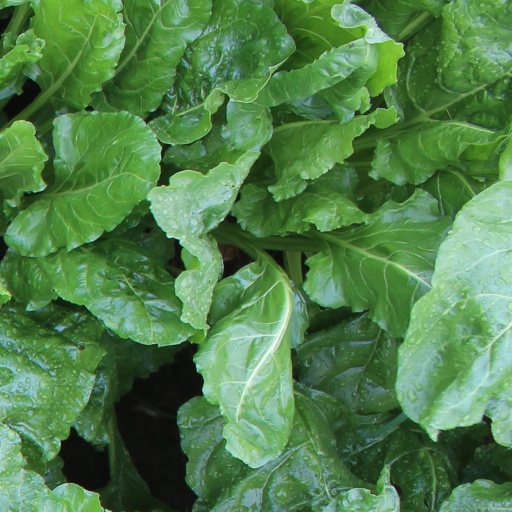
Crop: sugar beet